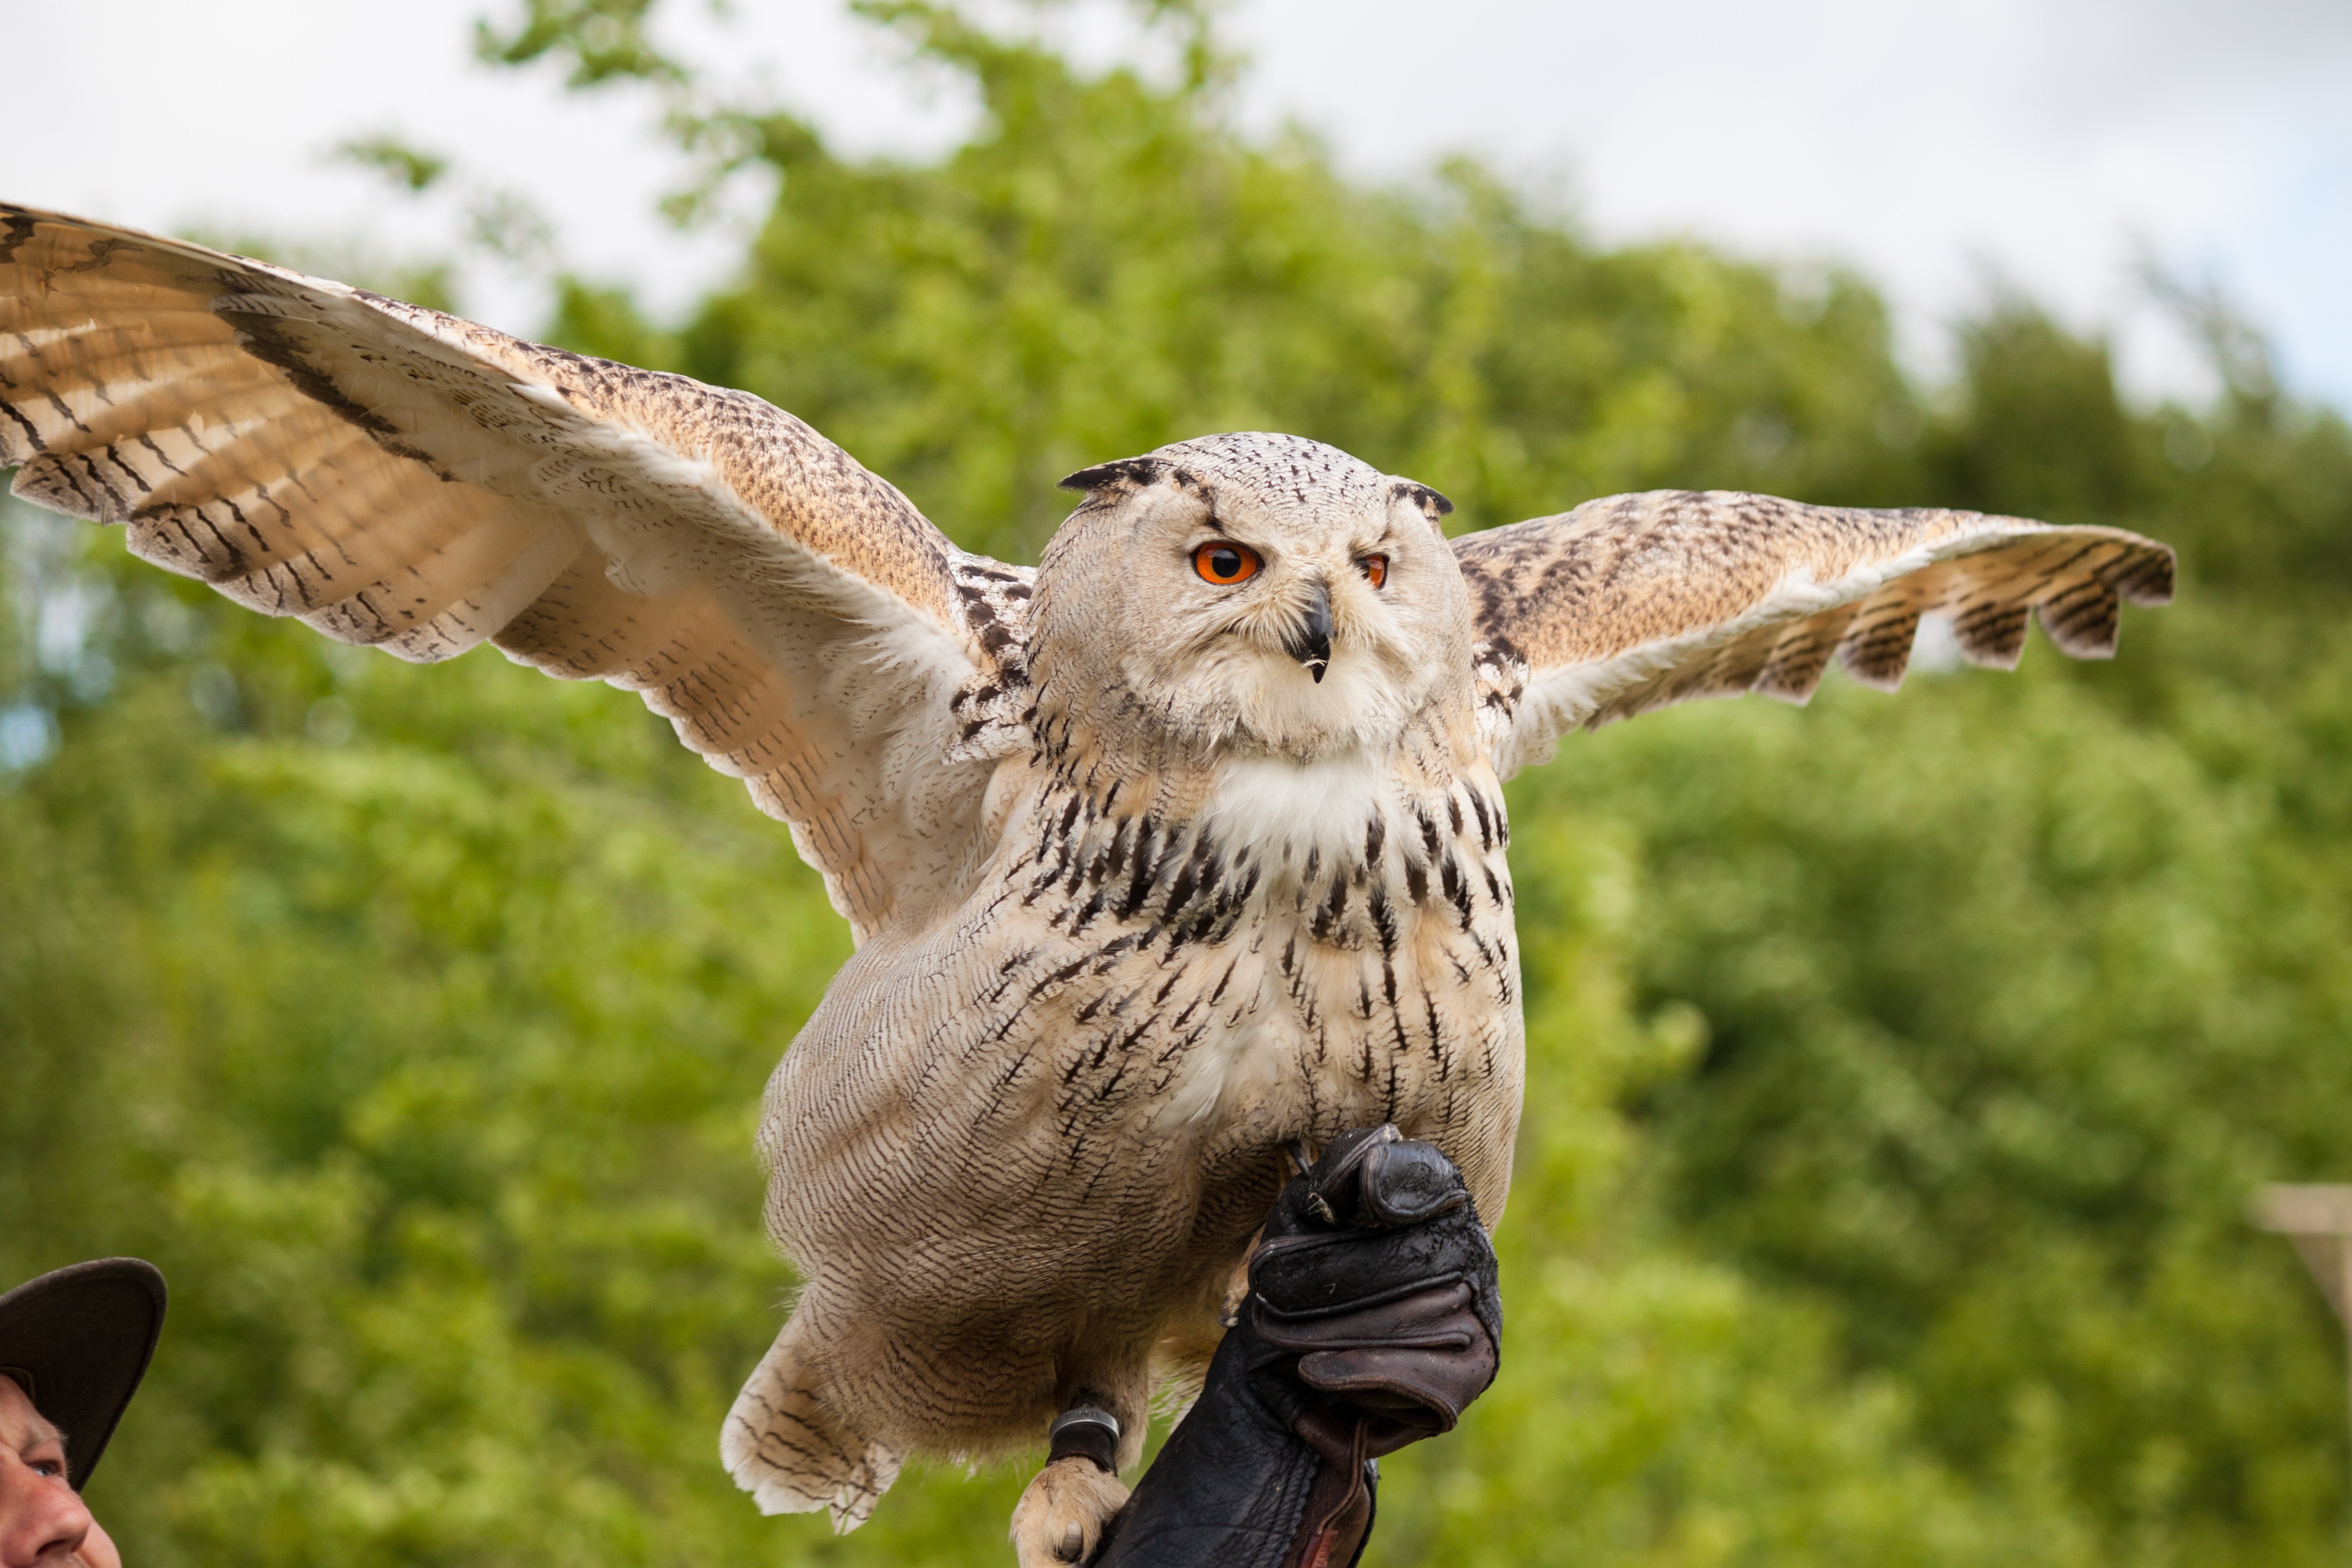
bird, wing, seabird, wildlife, beak, owl, fauna, raptor, bird of prey, vertebrate, eurasian, vulture, falcon, adler, eagle owl, night active